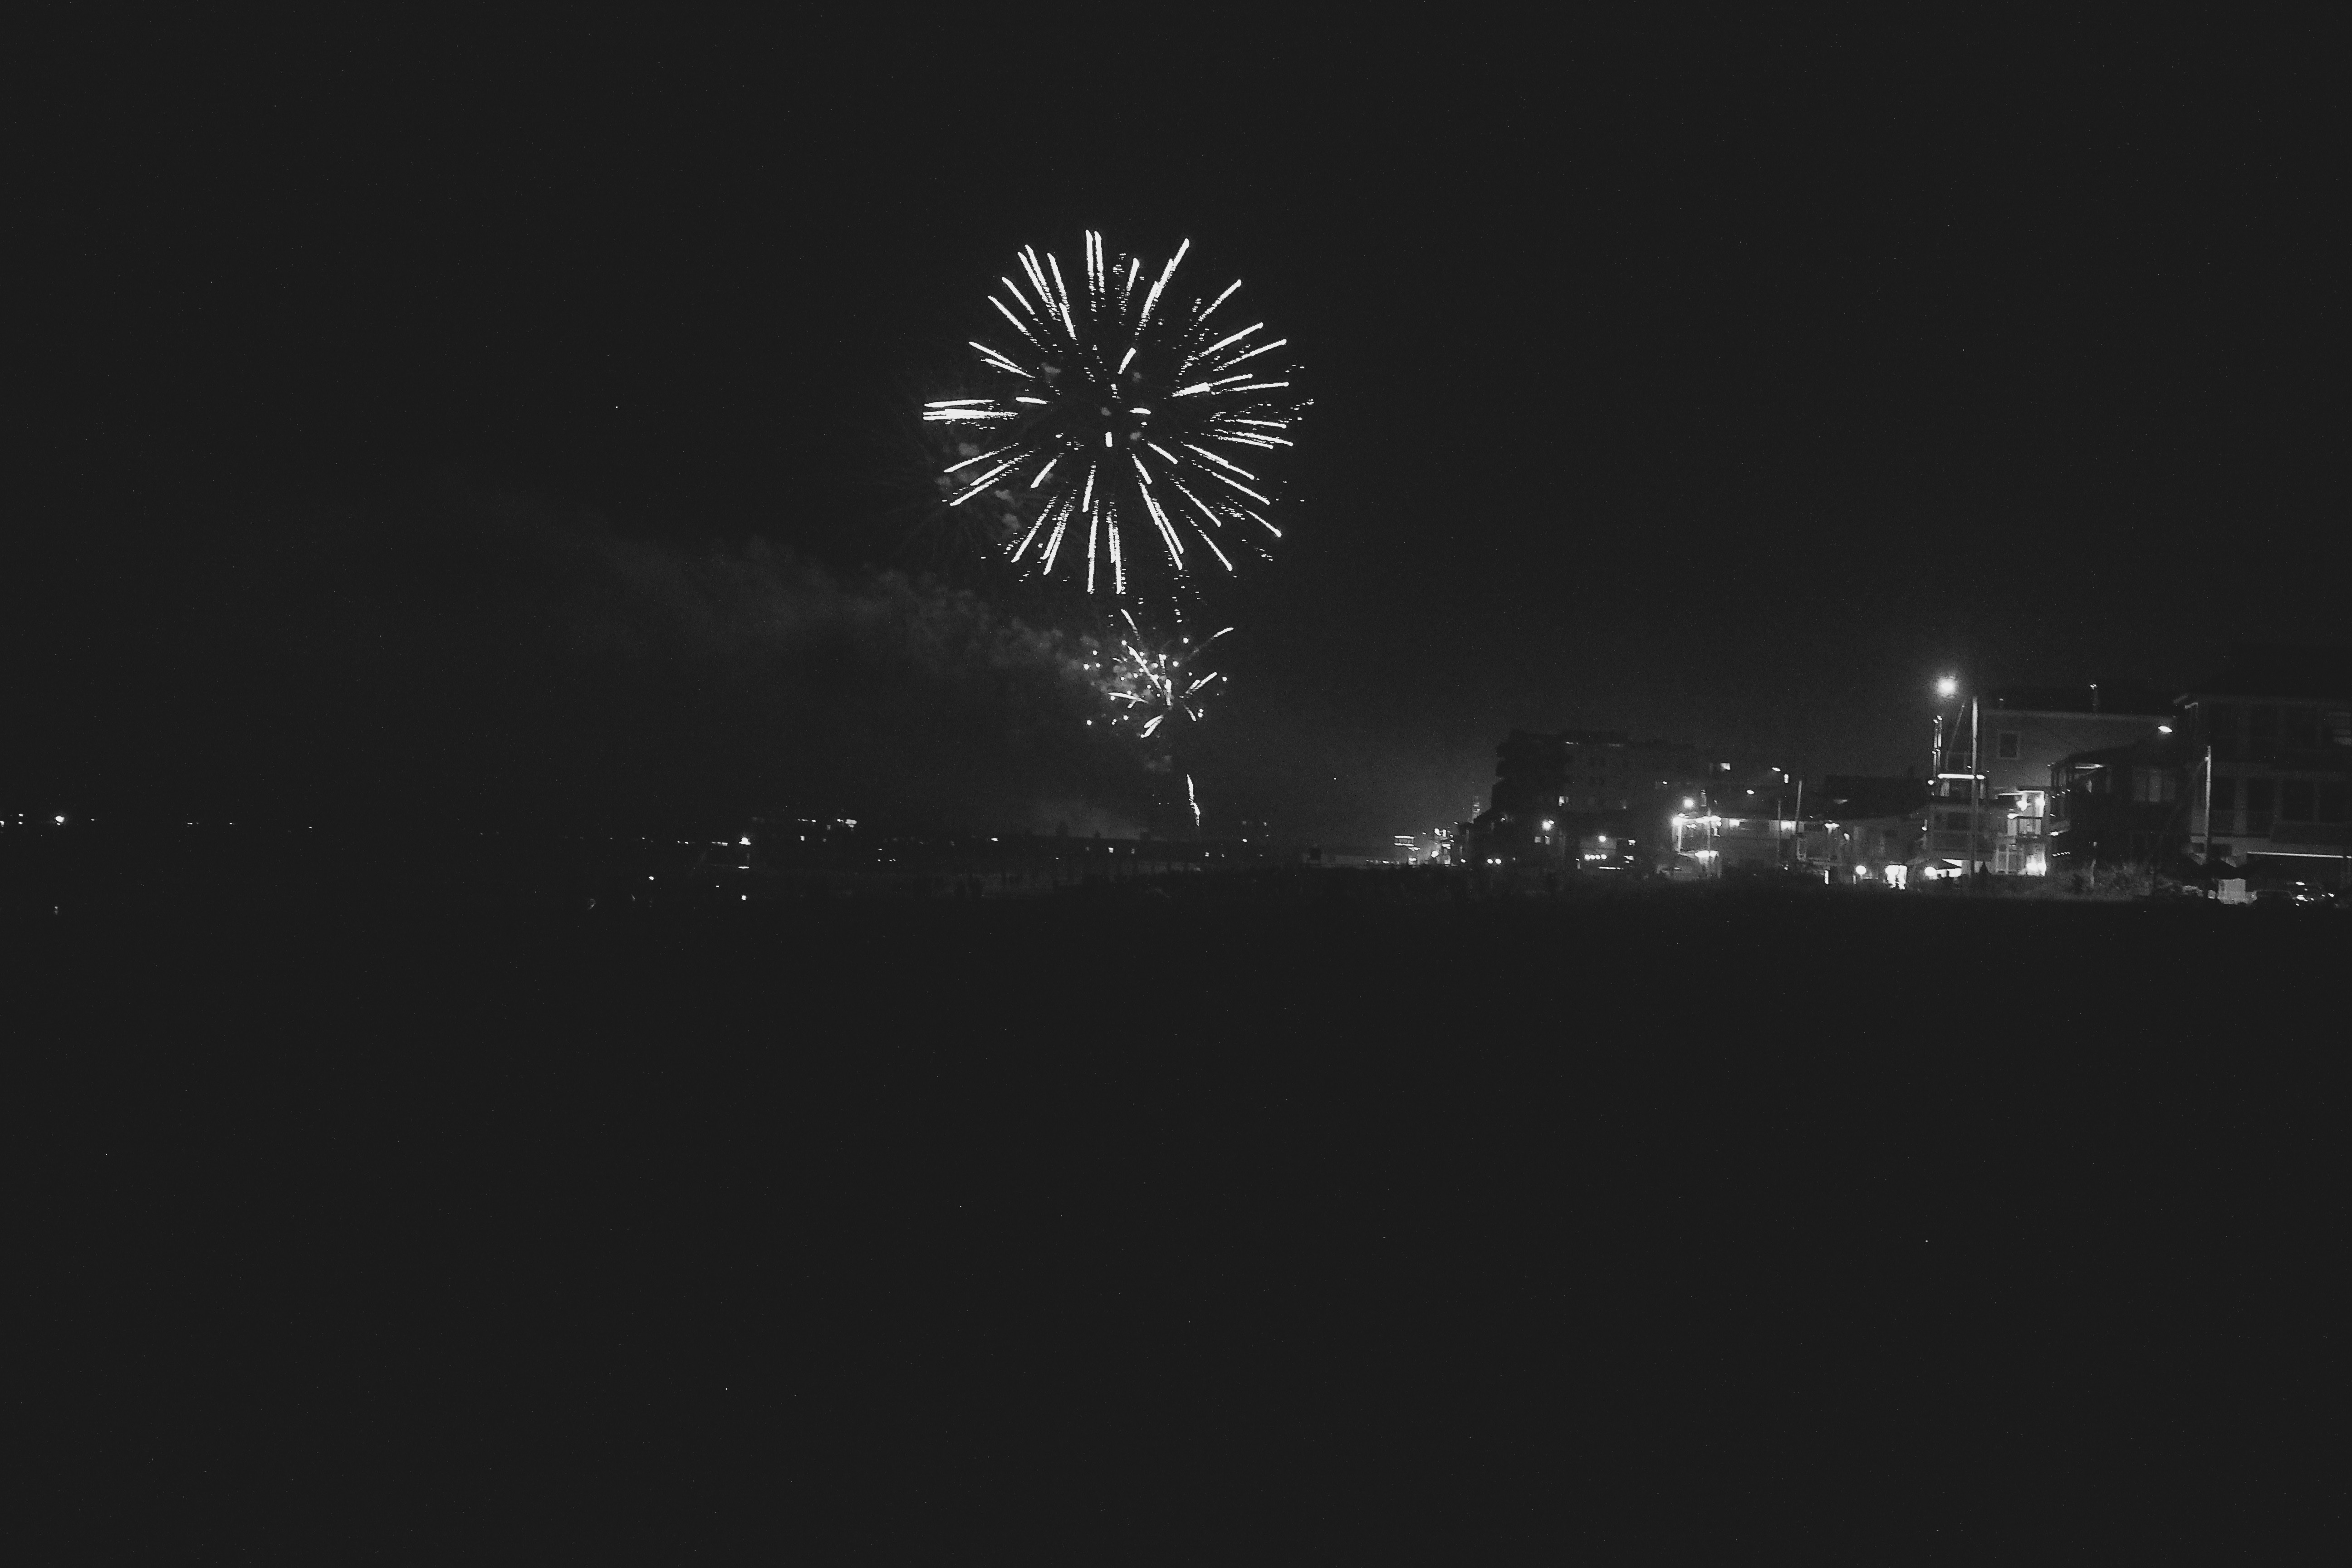
black and white, night, recreation, darkness, monochrome, fireworks, event, monochrome photography, outdoor recreation